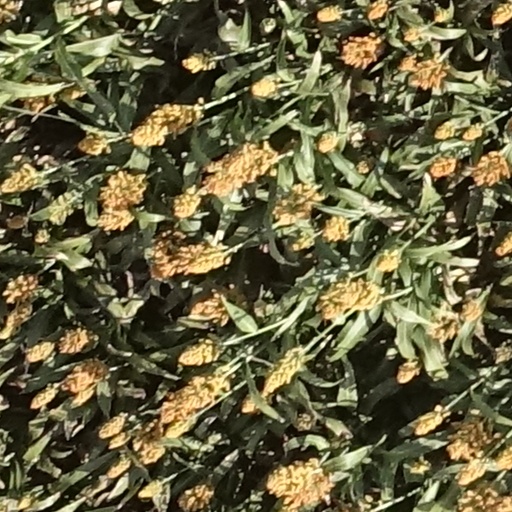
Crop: sorghum